Harihareshwar

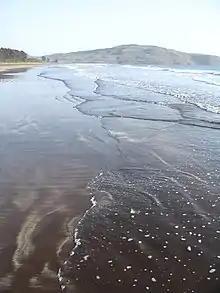
Harihareshwar south beach

Harihareshwar Temple complex has two adjacent temples. The smaller Kalbhairav temple is expected to be visited first, before entering the main Harihareshwar temple housing an ancient Shiva Linga. A Pradakshina route goes around the temple, along the sea shore. It is not advisable to go on this route during high tide.